Heart Lake First Nation

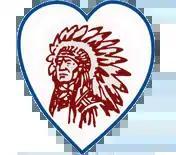

The Heart Lake First Nation is a First Nations band government in northern Alberta. A signatory to Treaty 6, it controls two Indian reserves, Heart Lake 167 and Heart Lake 167A, as well as sharing ownership of another, Blue Quills.